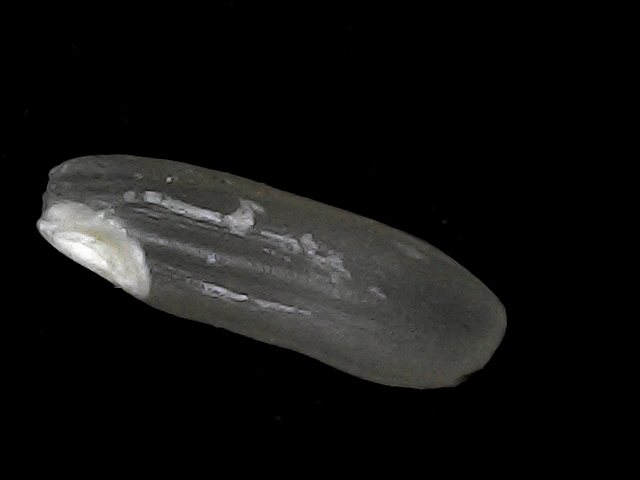
Rice variety: BD49